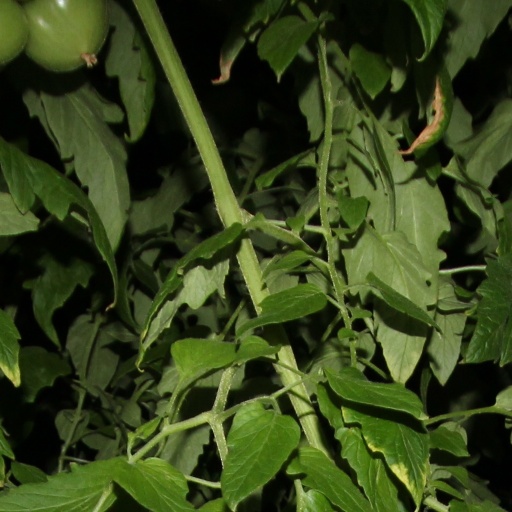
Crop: tomato